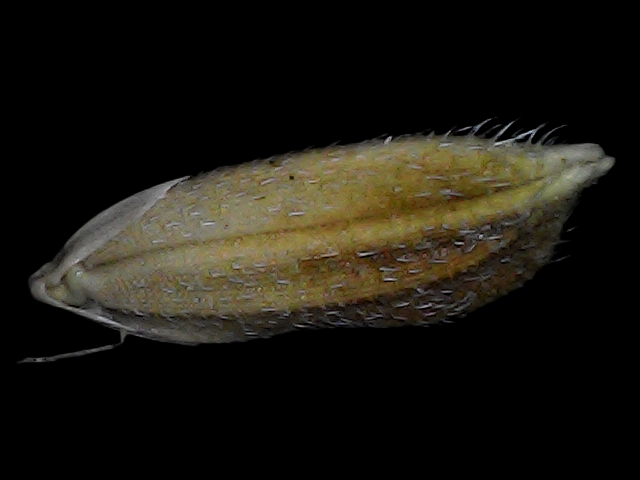
Rice variety: Bd91